Branwen ferch Llŷr

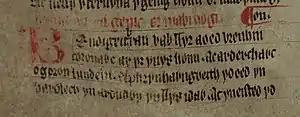
The opening lines of the Second Branch of the Mabinog: "Bendigeidfran (Bran), son of Llyr, was the crowned king of this island." (Bodley/Jesus College, Oxford's manuscript)

The Irish king Matholwch sails to Harlech to speak with Bran the Blessed high king of the Island of the Mighty and to ask for the hand of his sister Branwen in marriage, thus forging an alliance between the two islands. Bendigeidfran agrees to Matholwch's request, but the celebrations are cut short when Efnisien, a half-brother to the children of Llŷr, brutally mutilates Matholwch's horses, angry that his permission was not sought in regards to the marriage. Matholwch is deeply offended until Bran offers him compensation in the form of a magic cauldron that can restore the dead to life. Pleased with the gift, Matholwch and Branwen sail back to Ireland to reign.